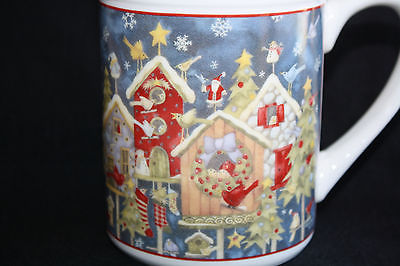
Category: mug